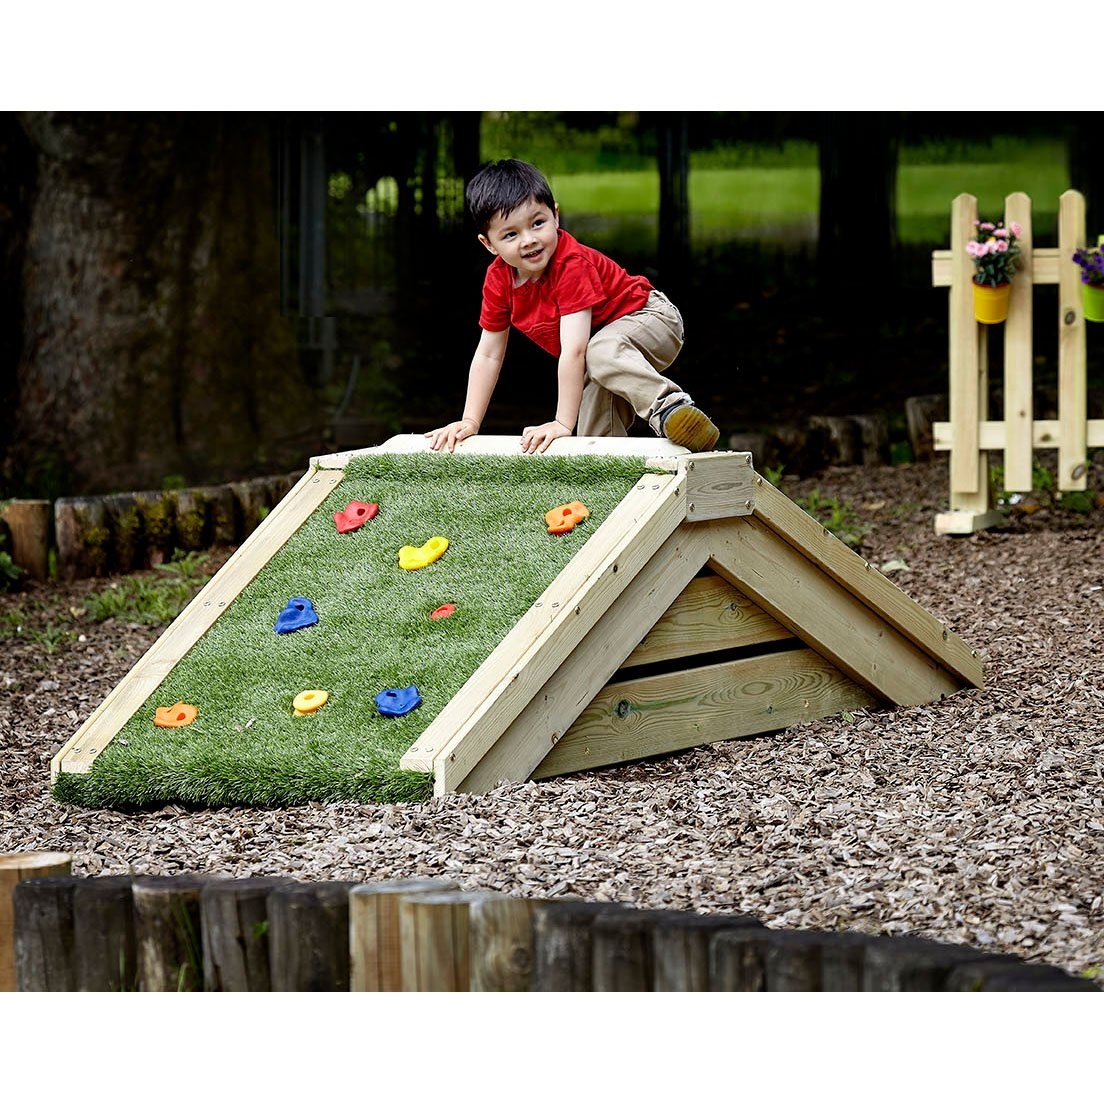
Outdoor Climbing A-Frame
Sturdy, freestanding climbing frame with a ladder on one side and brightly coloured rock holds on the other. Pretend grass provides a soft and tactile surface for superstar climbers. Manufactured in the UK from premium quality Scandinavian Redwood, this range has a smooth finish which is soft to touch with no splinters. Specially treated timber guaranteed with 10 years. Delivered fully assembled.
Brand: Springboard Supplies
Category: Toys & Games > Outdoor Play Equipment > Swing Sets & Playsets